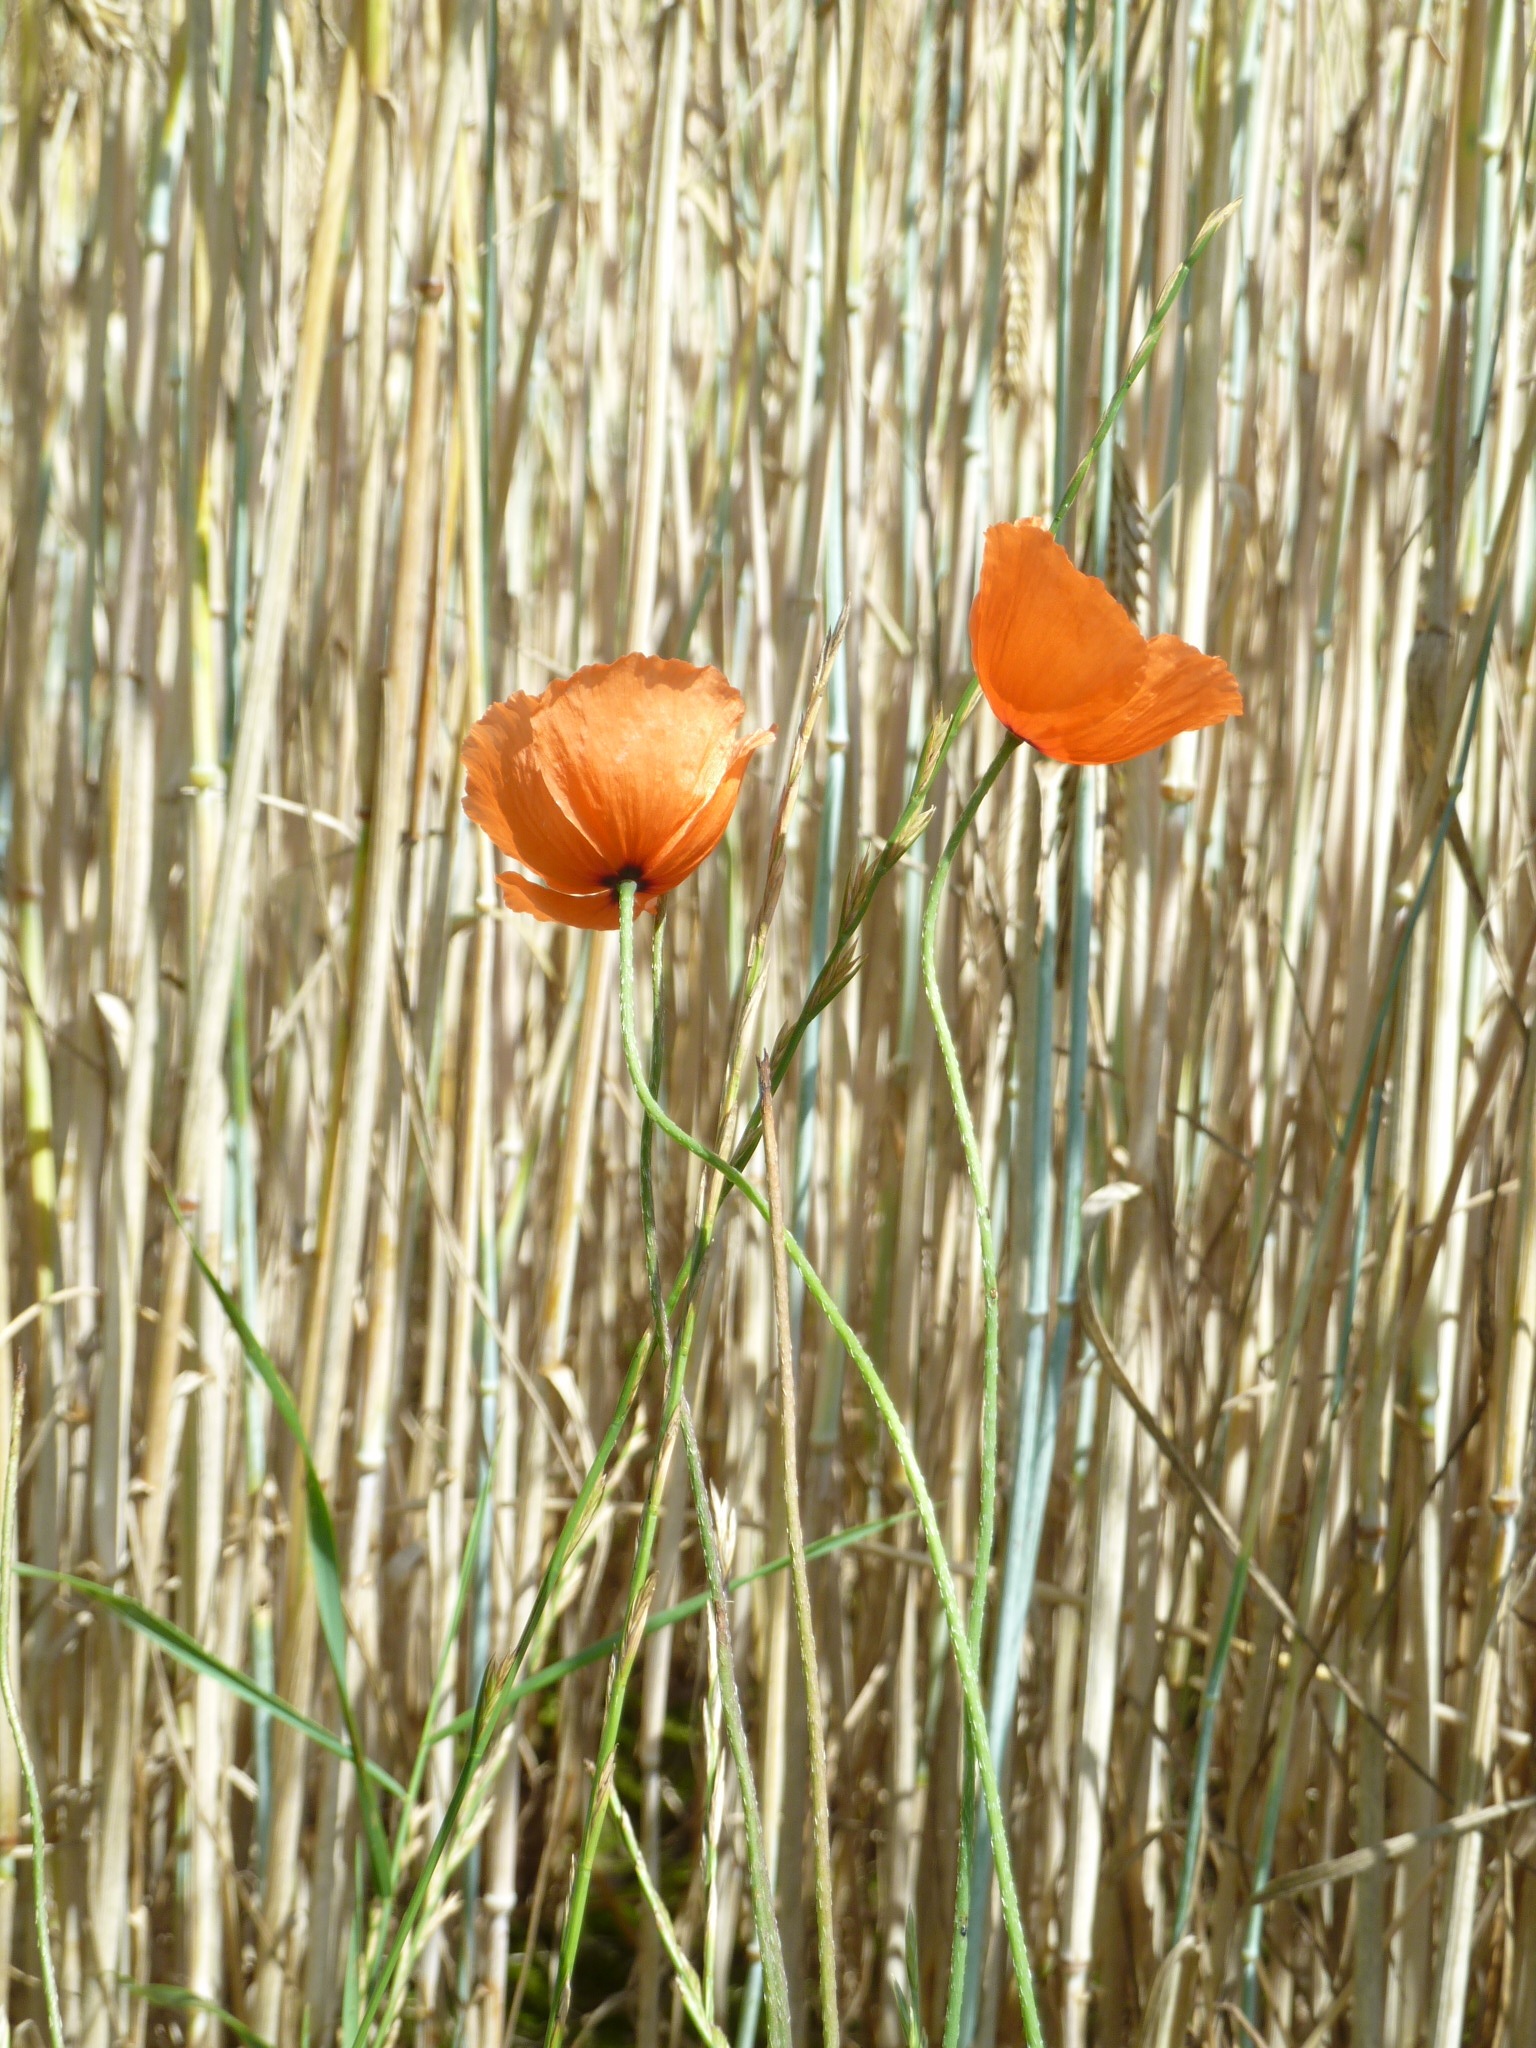
nature, grass, blossom, plant, meadow, leaf, flower, bloom, summer, botany, close, flora, fauna, wildflower, poppy, habitat, flowering plant, mohngewaechs, sand poppy, natural environment, grass family, plant stem, land plant